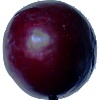
Label: Plum 2